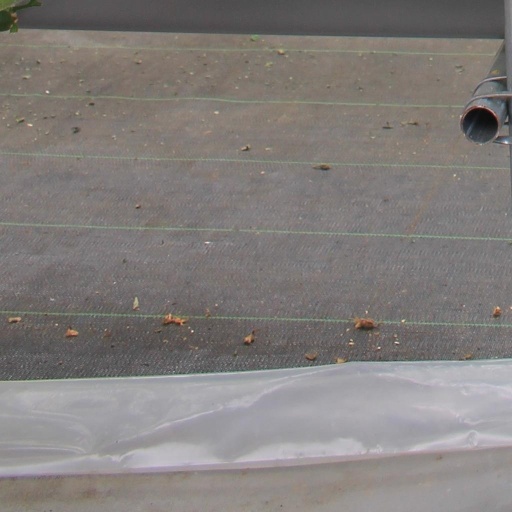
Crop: tomato